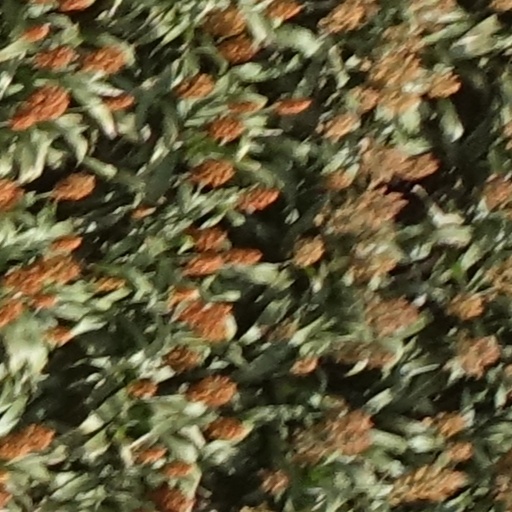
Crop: sorghum